Baghati, Chanditala-I

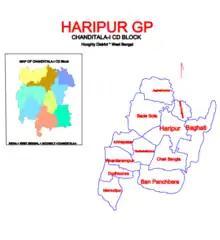
Map of Haripur GP

As per 2011 Census of India, Baghati had a population of 1,263 of which 657 (52%) were males and 606 (48%) females. Population below 6 years was 120. The number of literates in Baghati was 994 (86.96% of the population over 6 years).